Betancourt Bridge

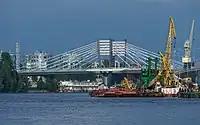
Betancourt bridge

Betancourt Bridge ("Most Betankura") is a non-bascule 6-lane bridge with a cycle path in Saint Petersburg that opened in 2018. The bridge crosses the Little Neva and the Zhdanovka rivers, passing Petrovsky and , and connects the Vasilyevsky and Petrogradsky islands. The bridge is part of the , it allows non-stop traffic from Pulkovo Airport to the Krestovsky Stadium. First ideas to construct a bridge across appeared as early as in the 1980s. Since that time the design was changed significantly, instead of the straight lay the bridge became S-shaped in order to avoid the ‘Almaz’ military shipyard that was located on the bank of the Little Neva. However, the production was closed before the actual construction of the bridge even started.